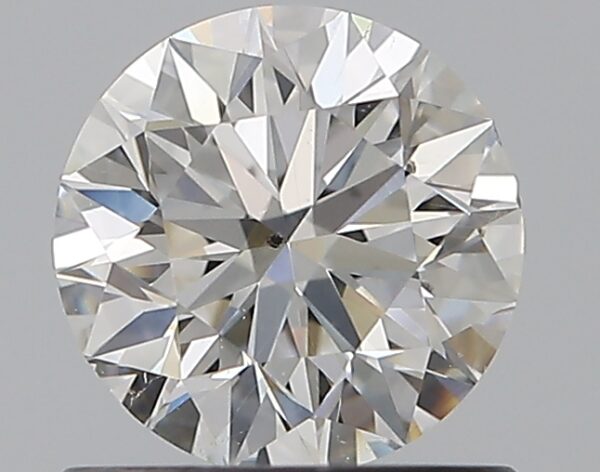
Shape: round
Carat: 0.72
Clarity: SI1
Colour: F
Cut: EX
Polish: EX
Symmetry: EX
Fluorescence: N
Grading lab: GIA
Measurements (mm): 5.69 x 5.72 x 3.58